Skunkworks project

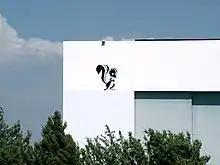
The Lockheed Martin Skunk Works hangar in Palmdale, California

Everett Rogers defined "skunkworks" as an "enriched environment that is intended to help a small group of individuals design a new idea by escaping routine organizational procedures."